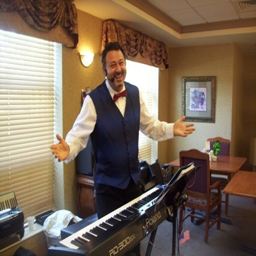
A man in vest and bow tie standing over a keyboard.
A man wearing a vest and bowtie, standing with his arms out behind a keyboard piano.
a person wearing a vest and a bowtie next to a piano
A smiling man is at a portable keyboard.
A man standing behind a piano keyboard near a window.